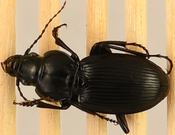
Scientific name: Cyclotrachelus torvus
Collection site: Northern Great Plains Research Laboratory NEON (NOGP), plot NOGP_001